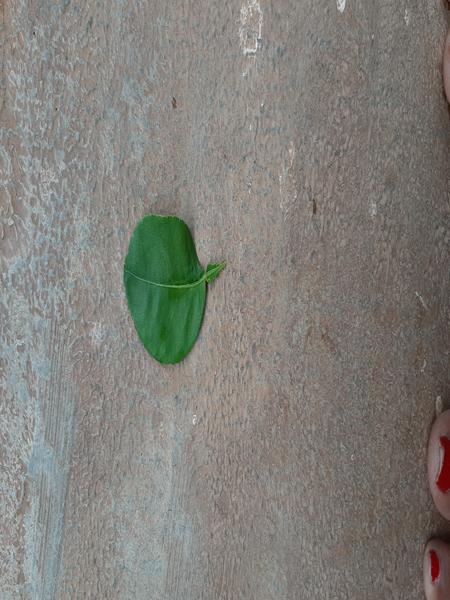
Plant: Lemon